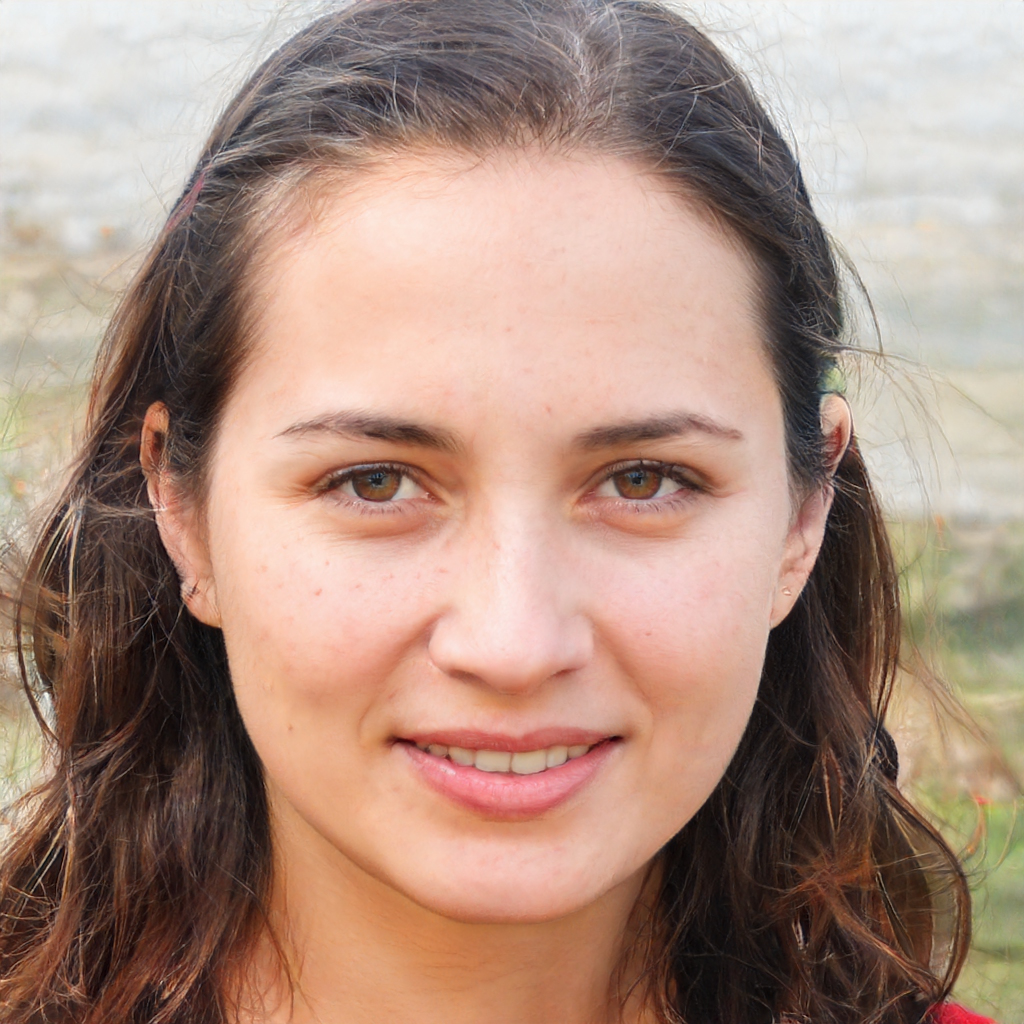
Label: No Watermark